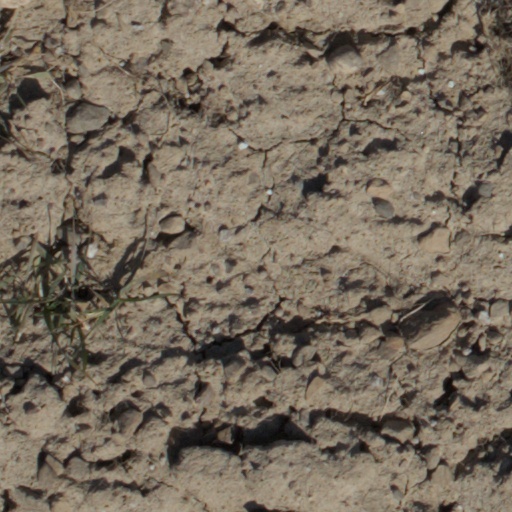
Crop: wheat